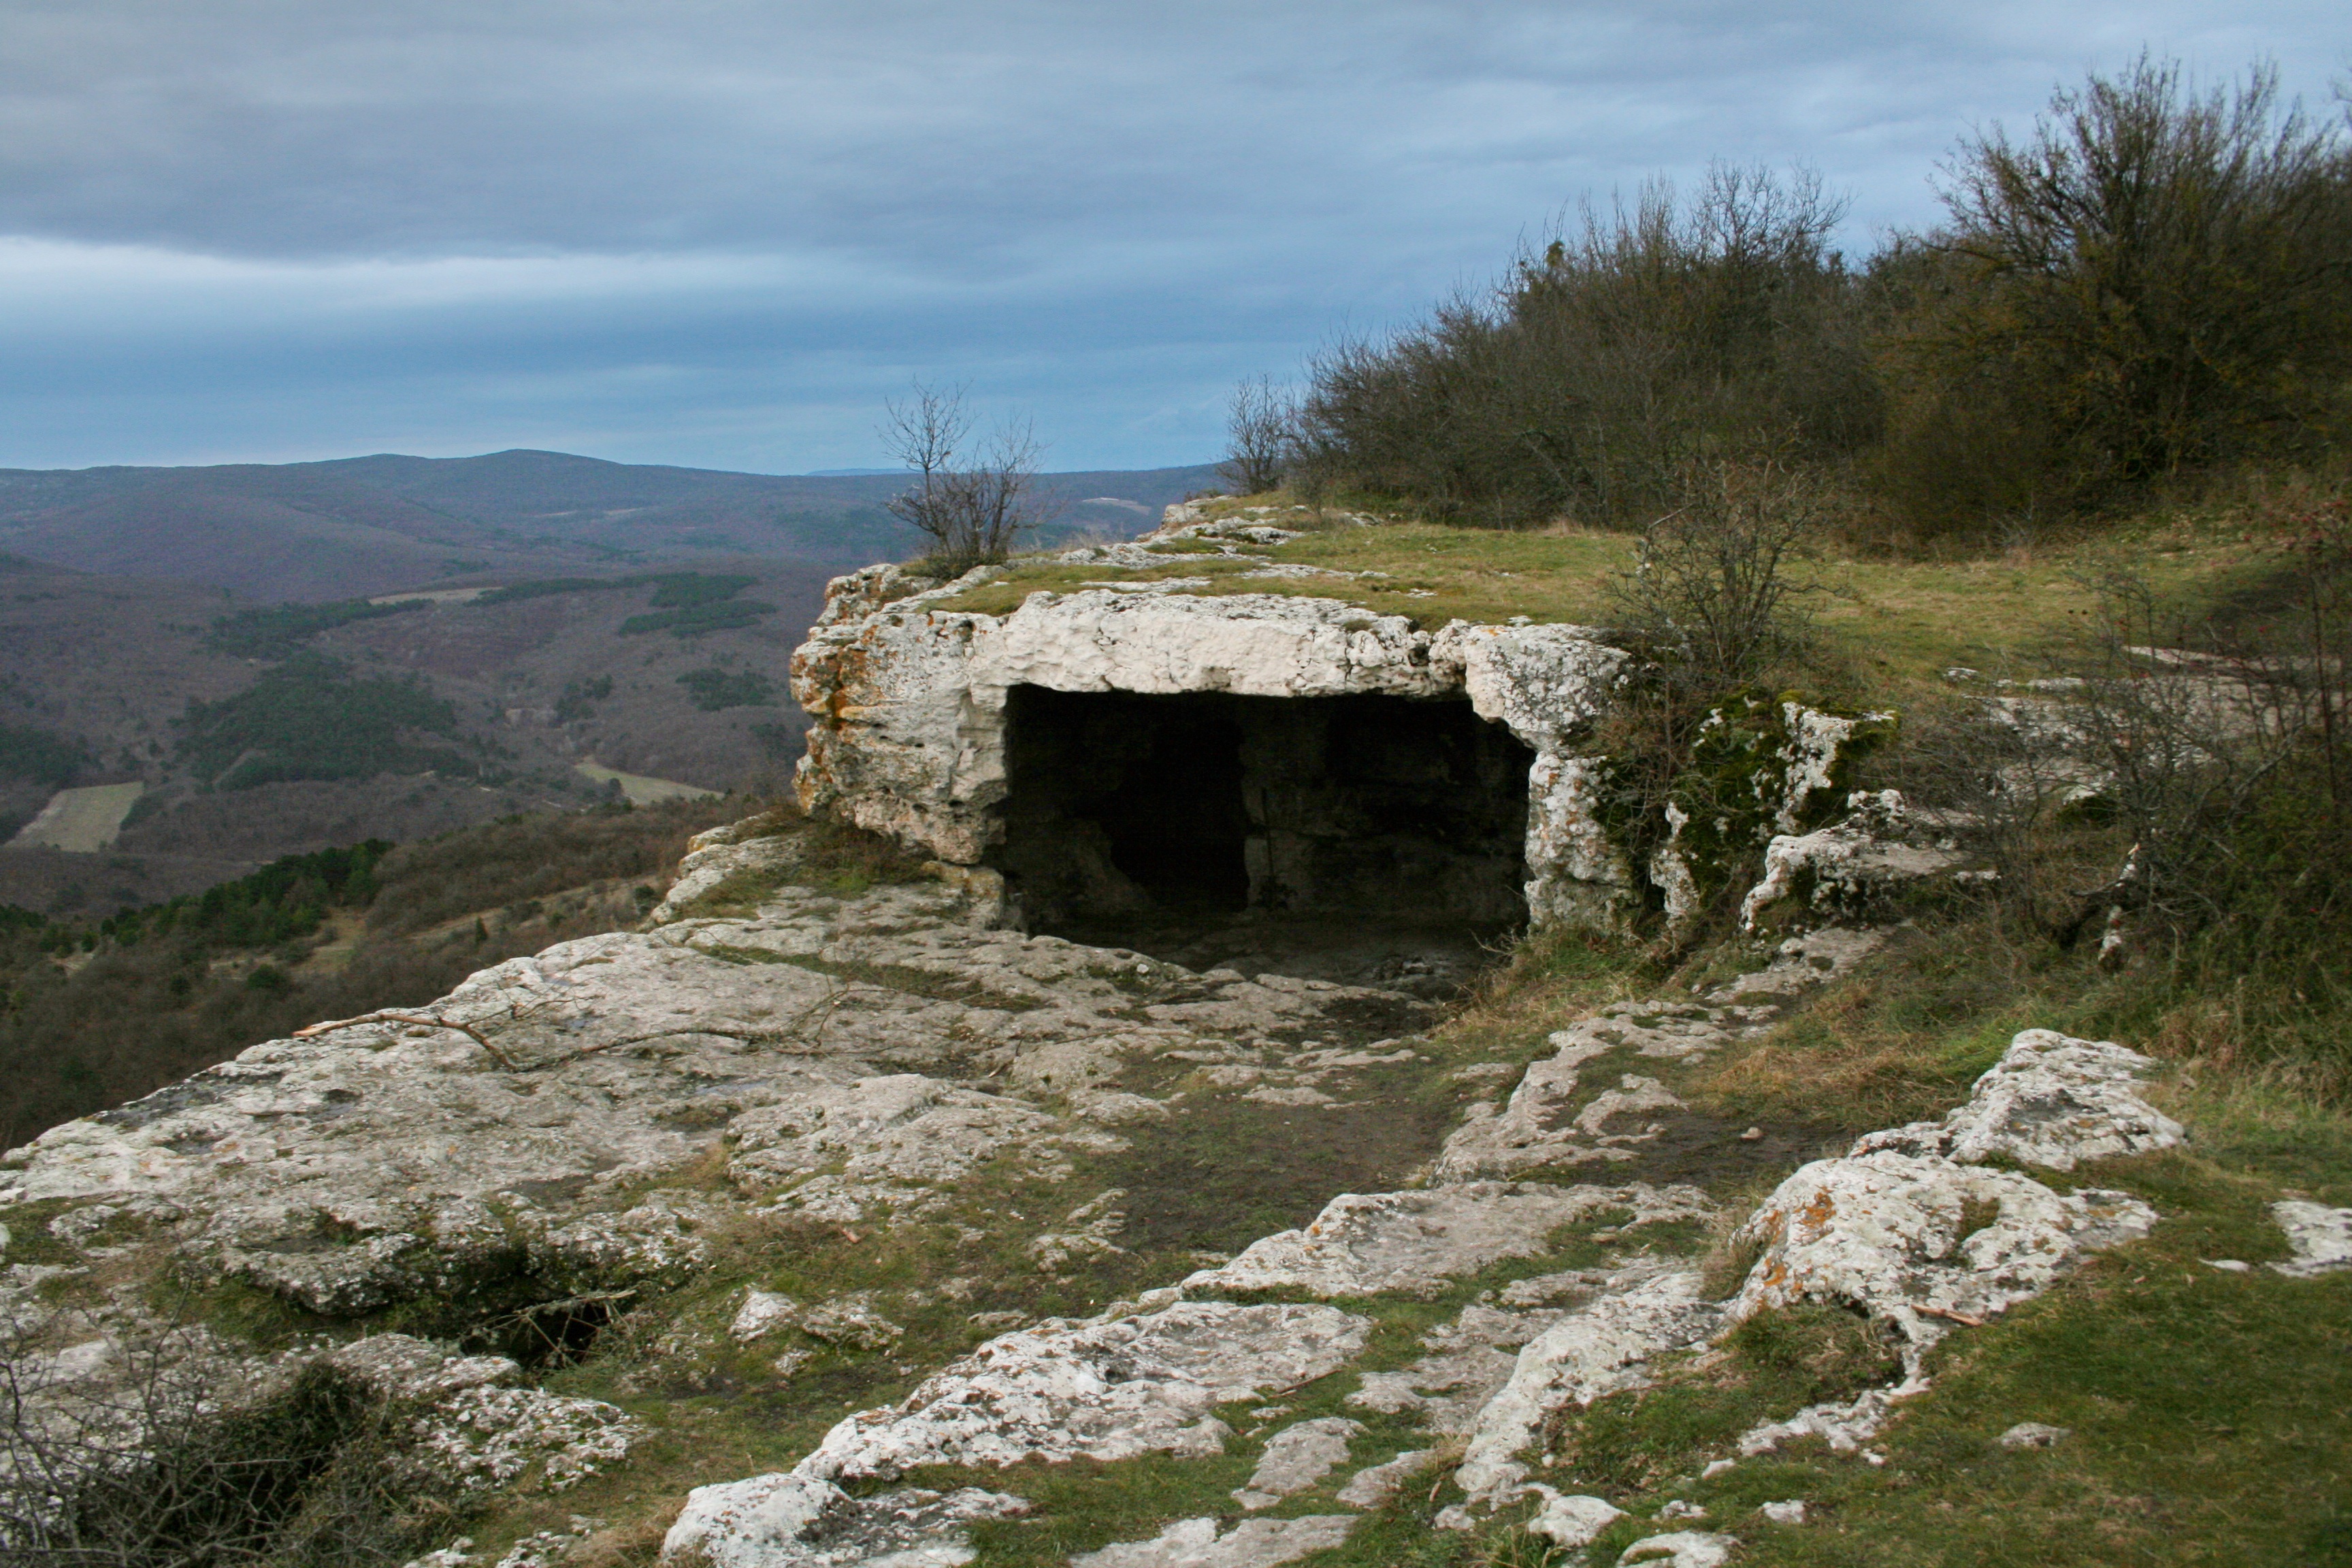
mountain, valley, mountain range, formation, cliff, terrain, fortress, geology, plateau, wadi, landform, crimea, sights, geographical feature, mountainous landforms, mangup, cave city